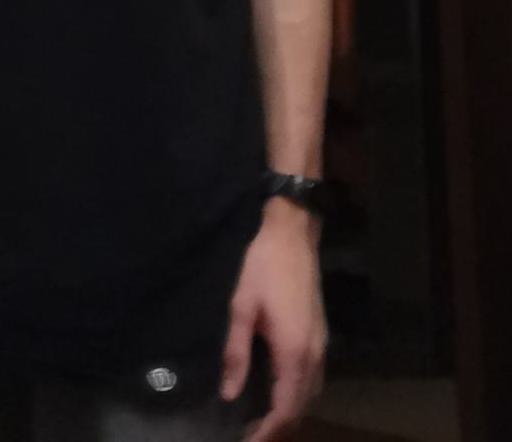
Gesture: no_gesture